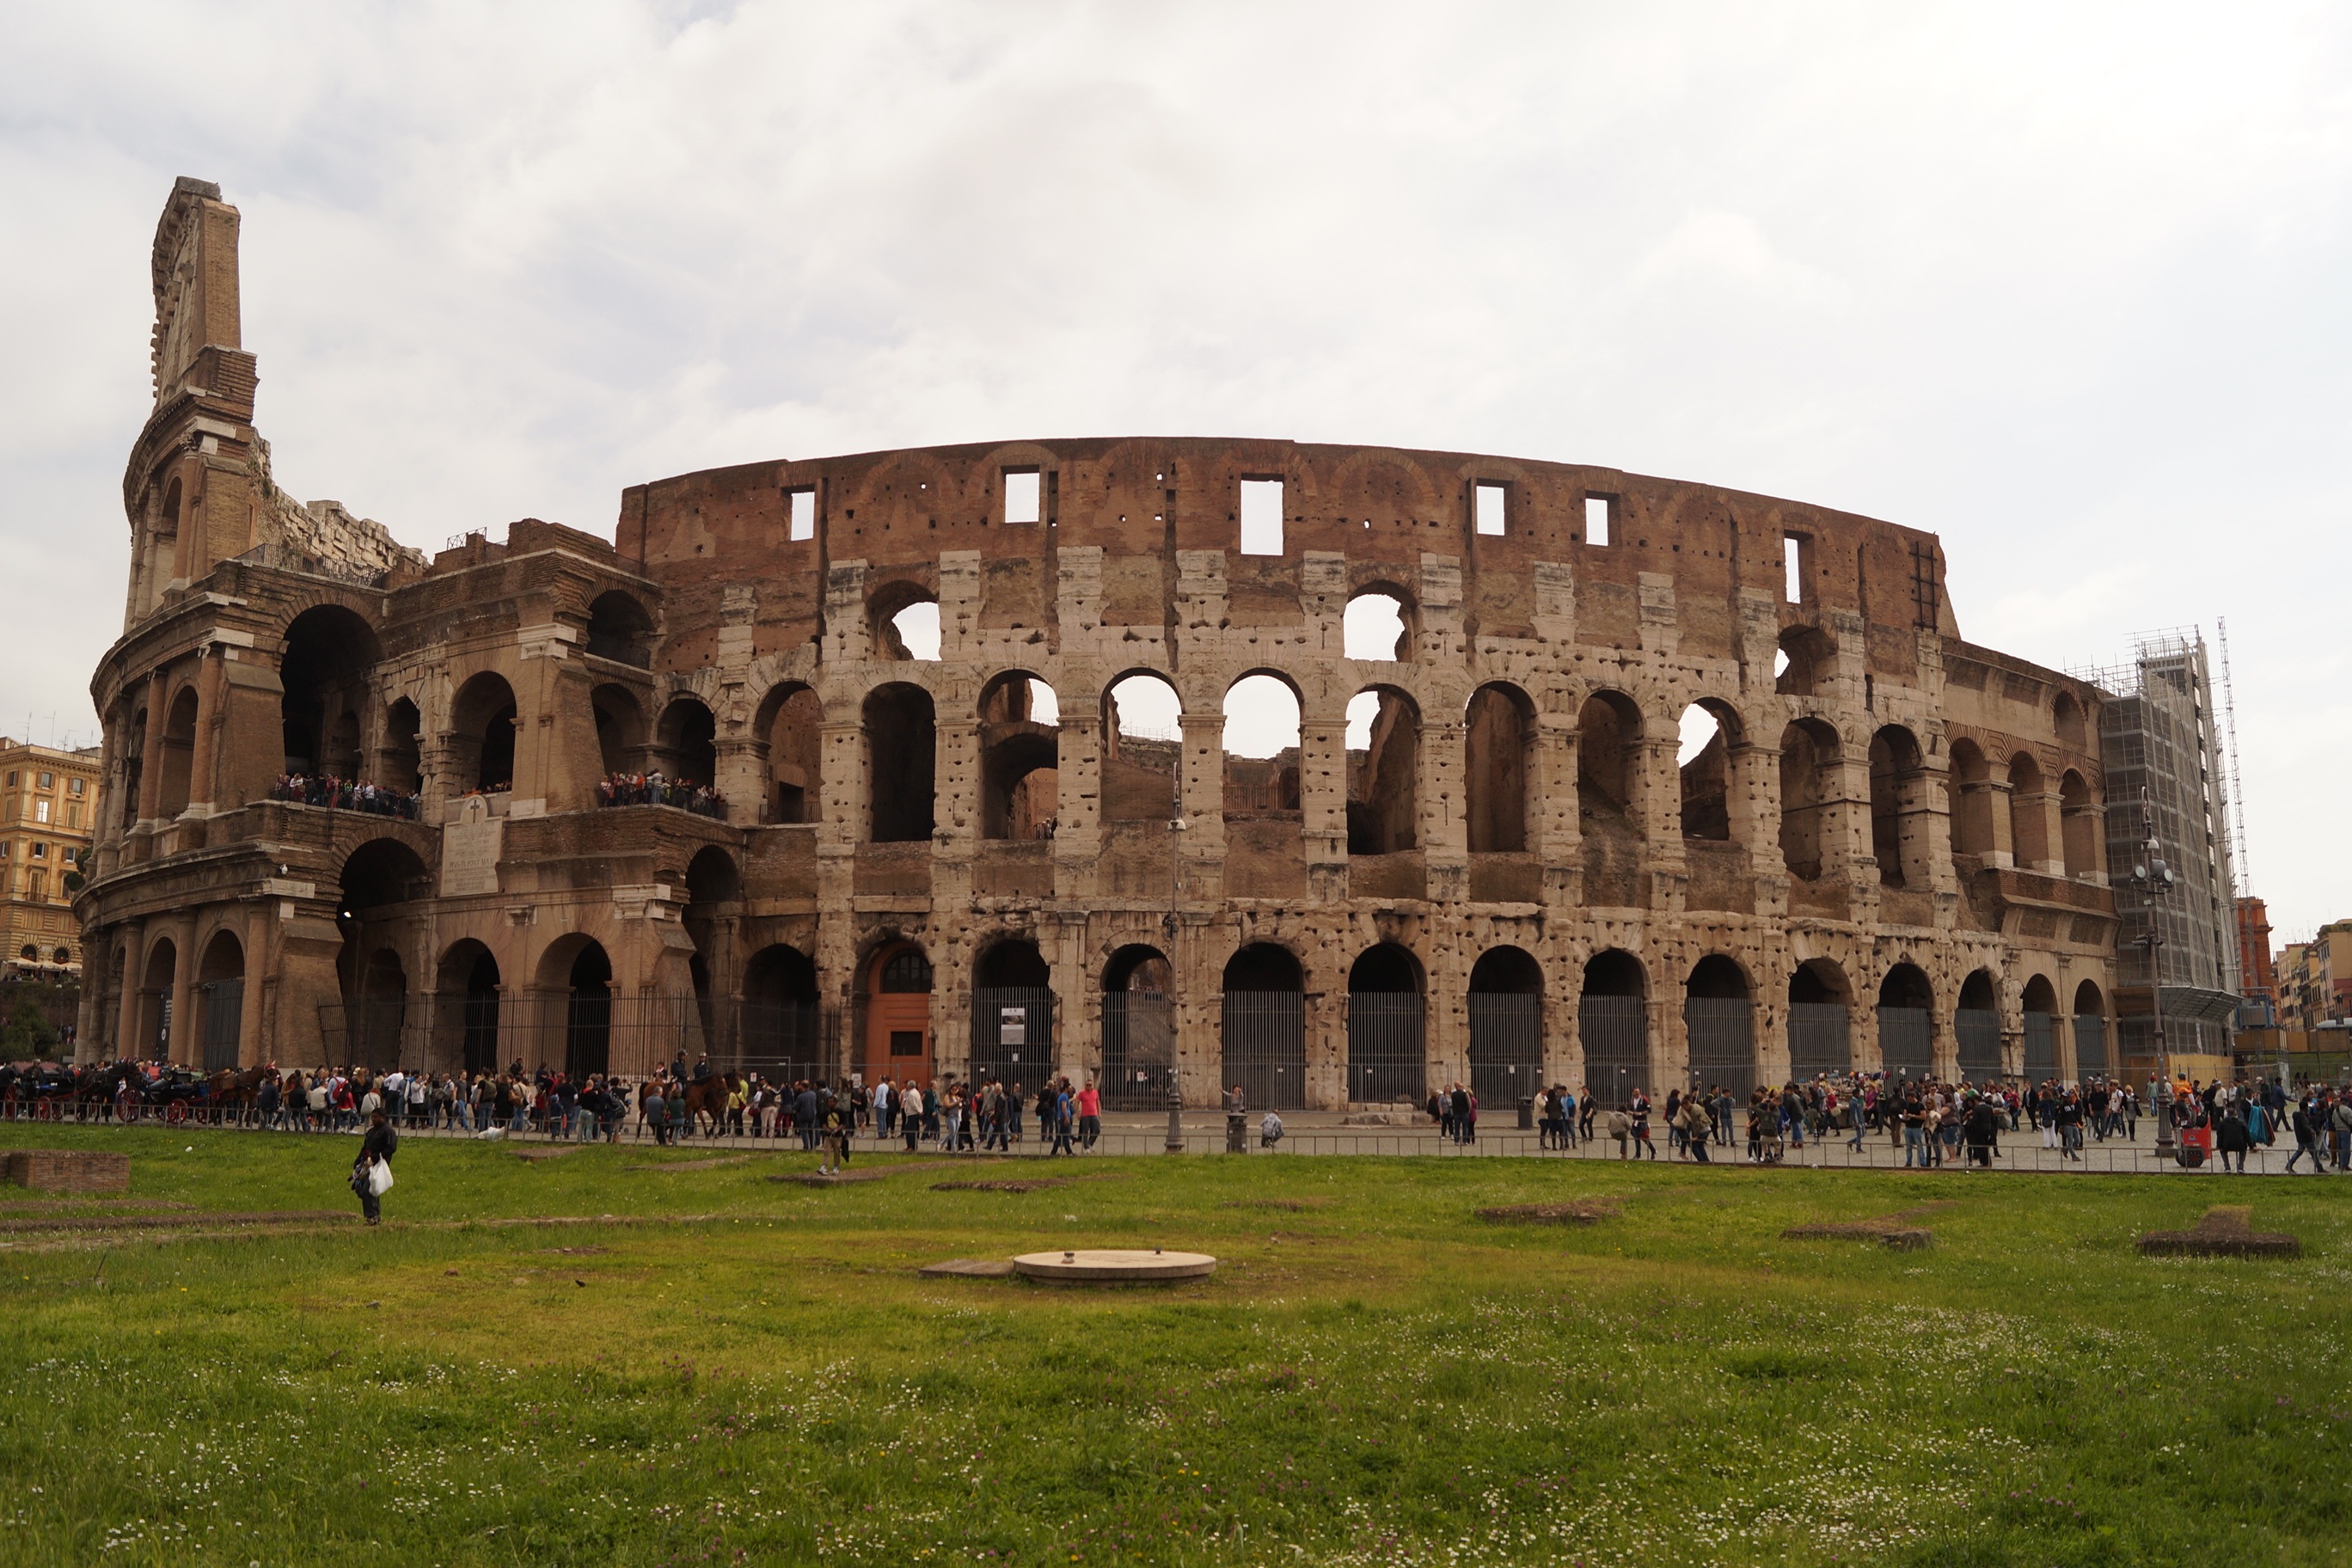
building, palace, landmark, place of worship, colosseum, rome, monastery, ancient rome, roman holiday, historic site, ancient history, ancient roman architecture, byzantine architecture